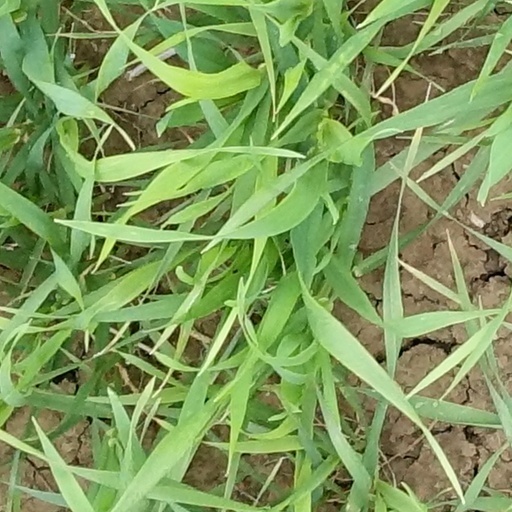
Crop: wheat